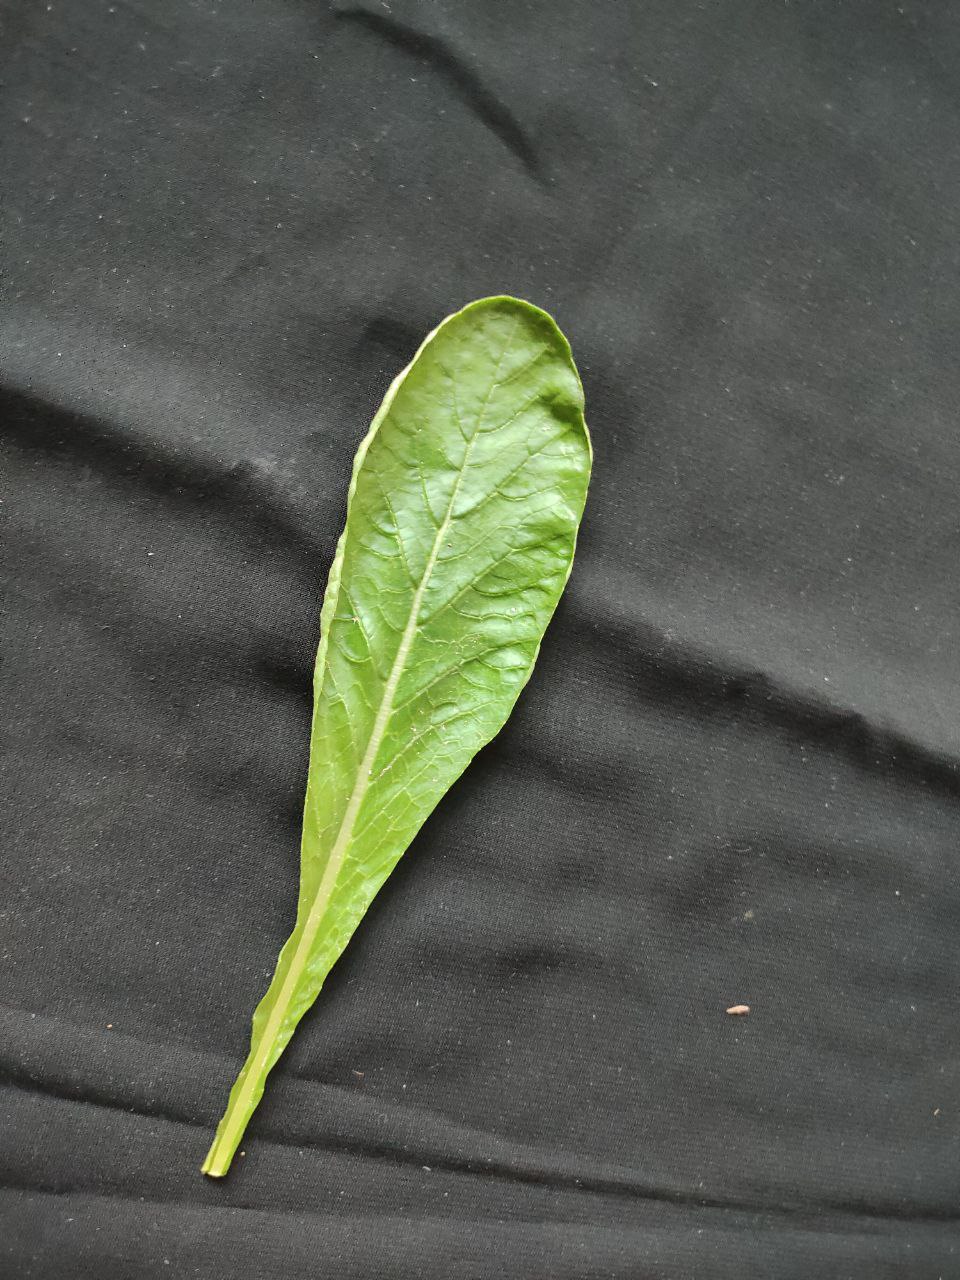
Label: Fresh leaf